First Nagorno-Karabakh War

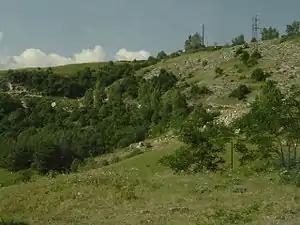
The road leading up to Shusha was the scene of a battle between Armenian and Azerbaijani armored vehicles.

On 26 January 1992, the Azerbaijani forces stationed in Shusha encircled and attacked the nearby Armenian village Karintak (located on the way from Shusha to Stepanakert) in an attempt to capture it. This operation was conducted by Azerbaijan's then-defence minister Tajedin Mekhtiev and was supposed to prepare the ground for a future attack on Stepanakert. The operation failed as the villagers and the Armenian fighters strongly retaliated. Mekhtiev was ambushed and up to 70 Azeri soldiers died. After this debacle, Mekhtiev left Shusha and was fired as defence minister.